Cyril Deverell

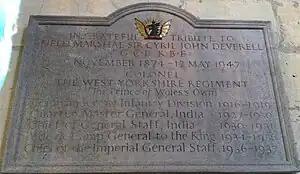
Memorial to Field Marshal Cyril John Deverell in York Minster.

On leaving the British Army Deverell became Deputy Lieutenant of Southampton. His interests included local politics, he served on a borough council, and chaired the local defence committee during the Second World War. He lived at Court Lodge in Lymington, where he died on 12 May 1947 at the age of 72. His body was cremated at Bournemouth Crematorium.